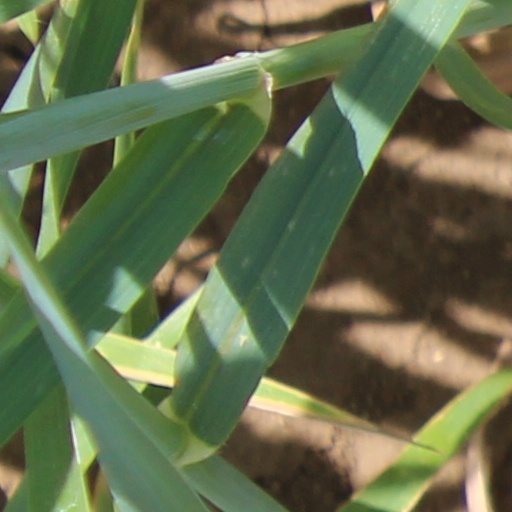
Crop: wheat